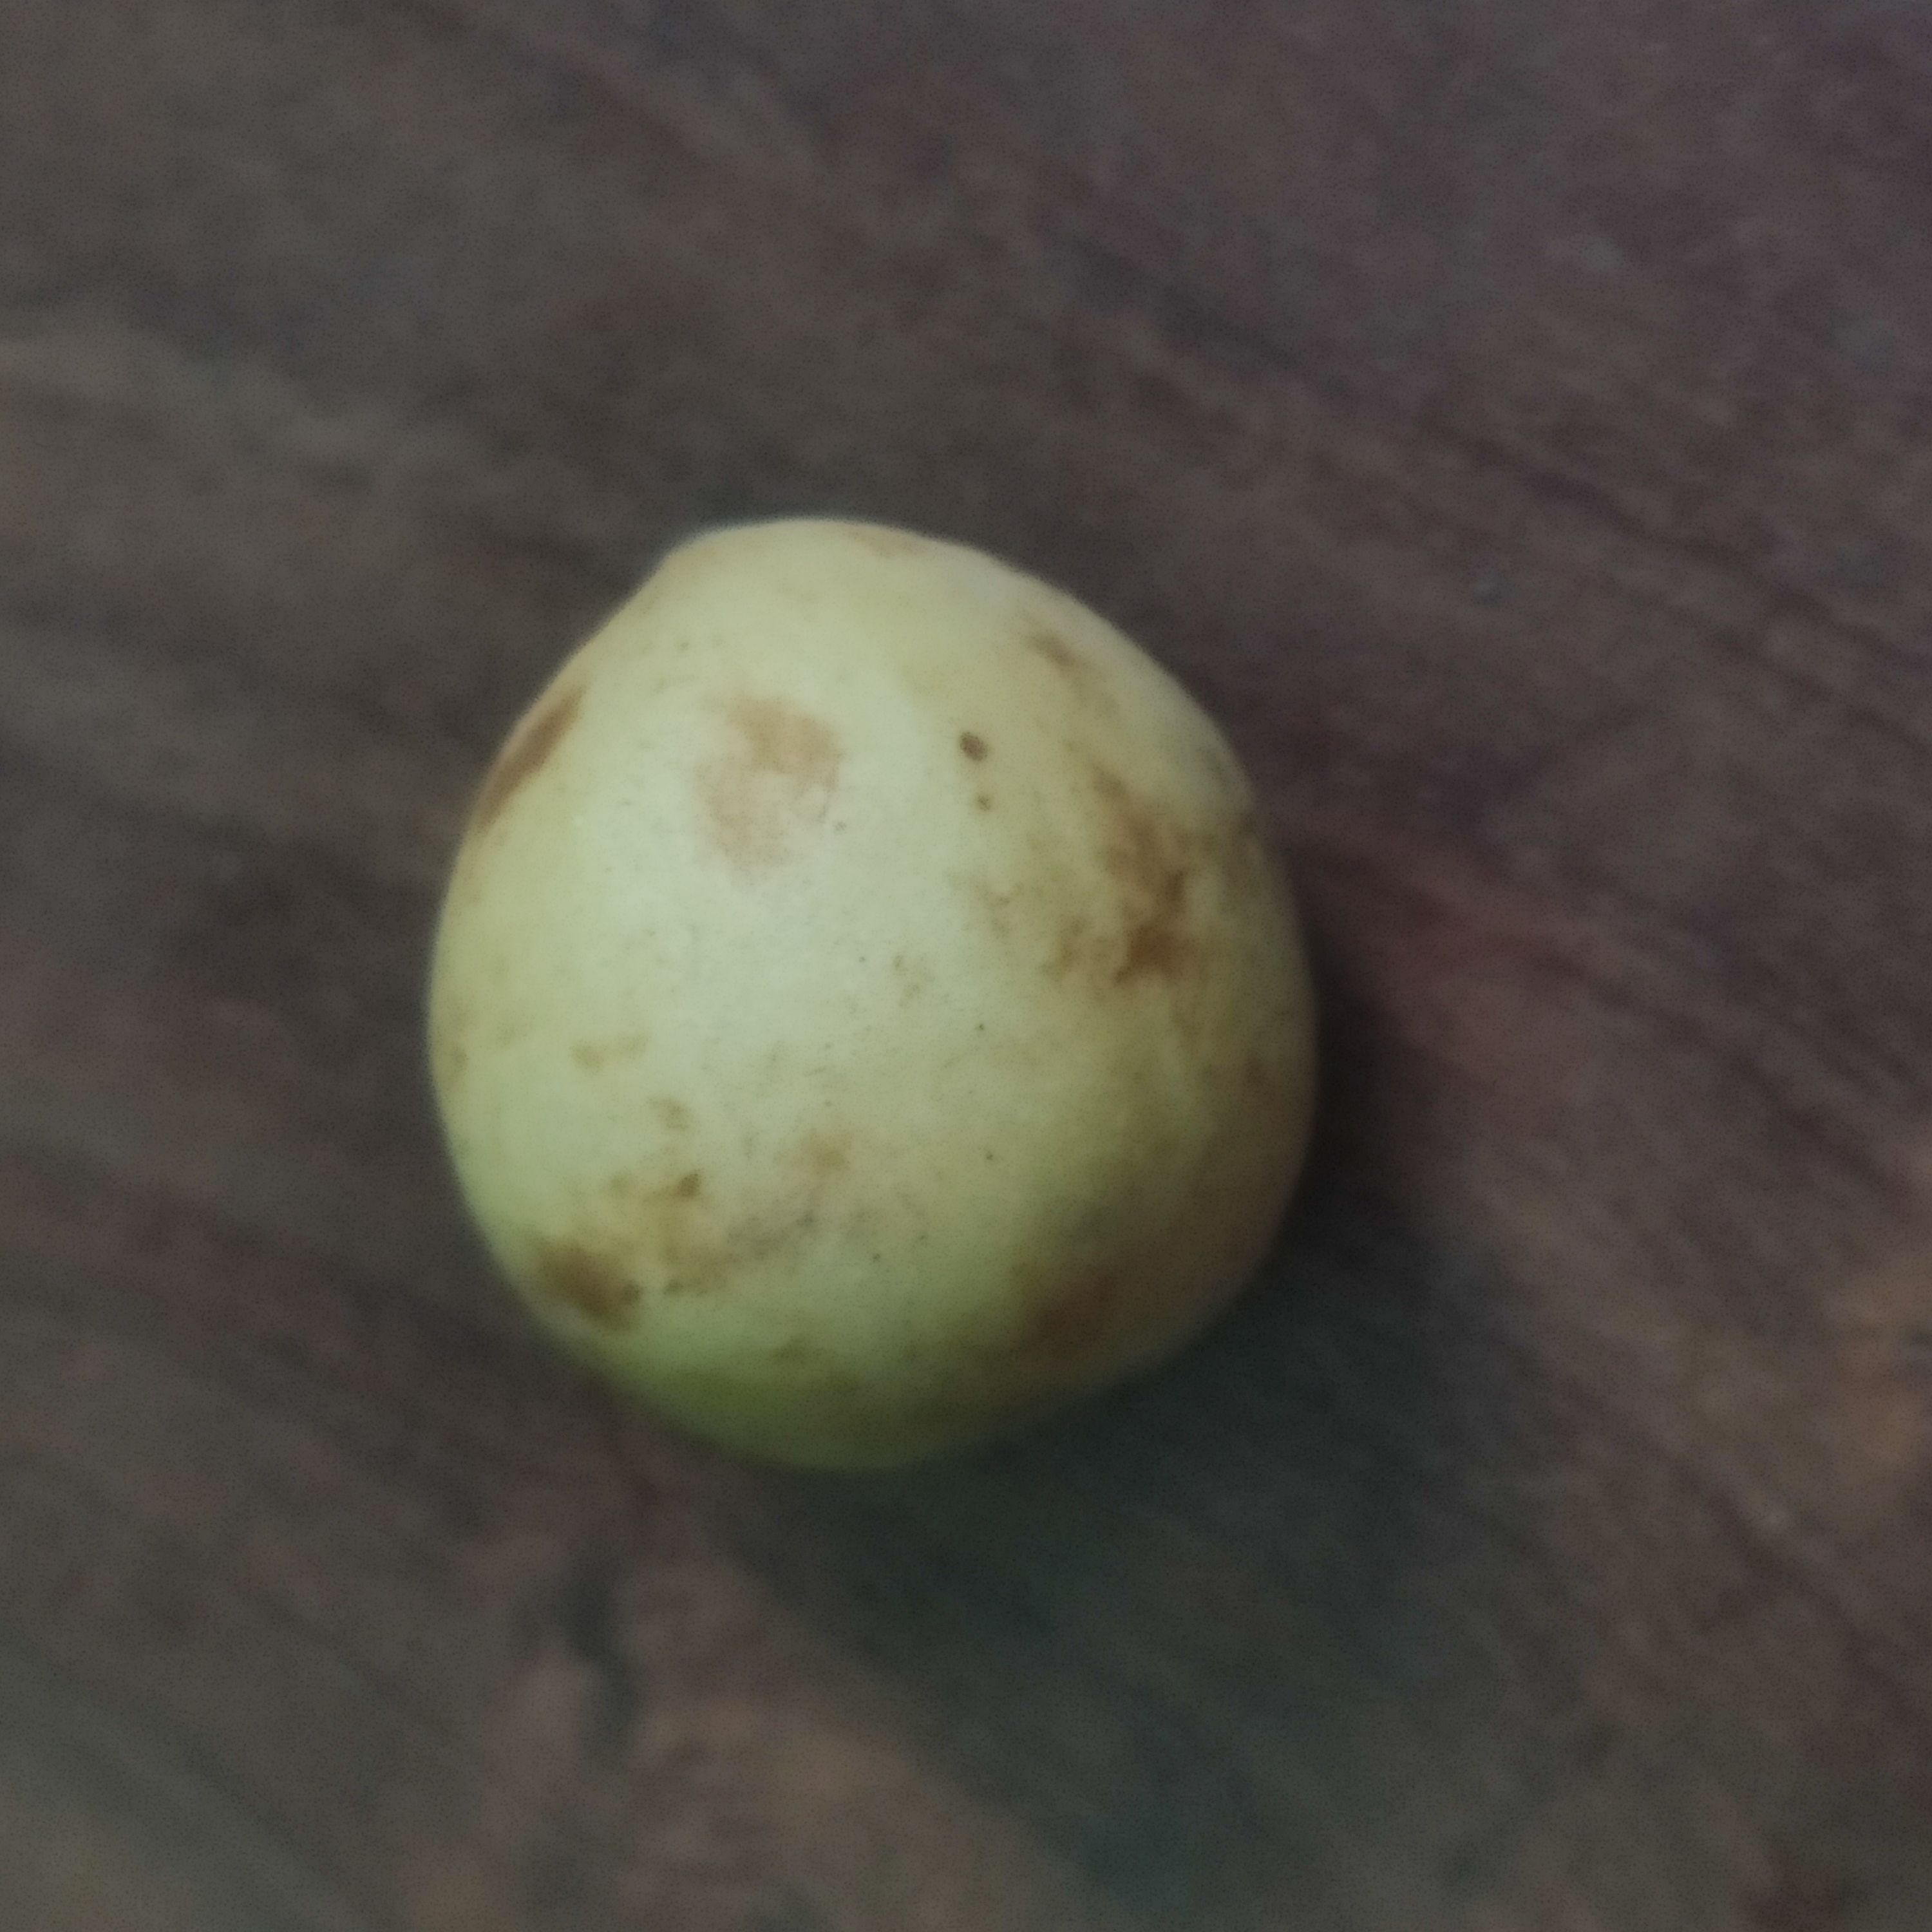
Fruit: burmese-grape
Grade: 1st-grade